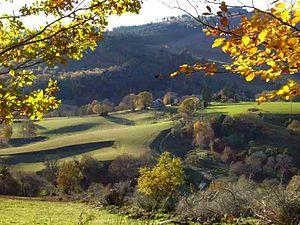
Le Pays d'Ussel est un Pays traditionnel de France situé dans le Limousin, à l'est du département de la Corrèze.